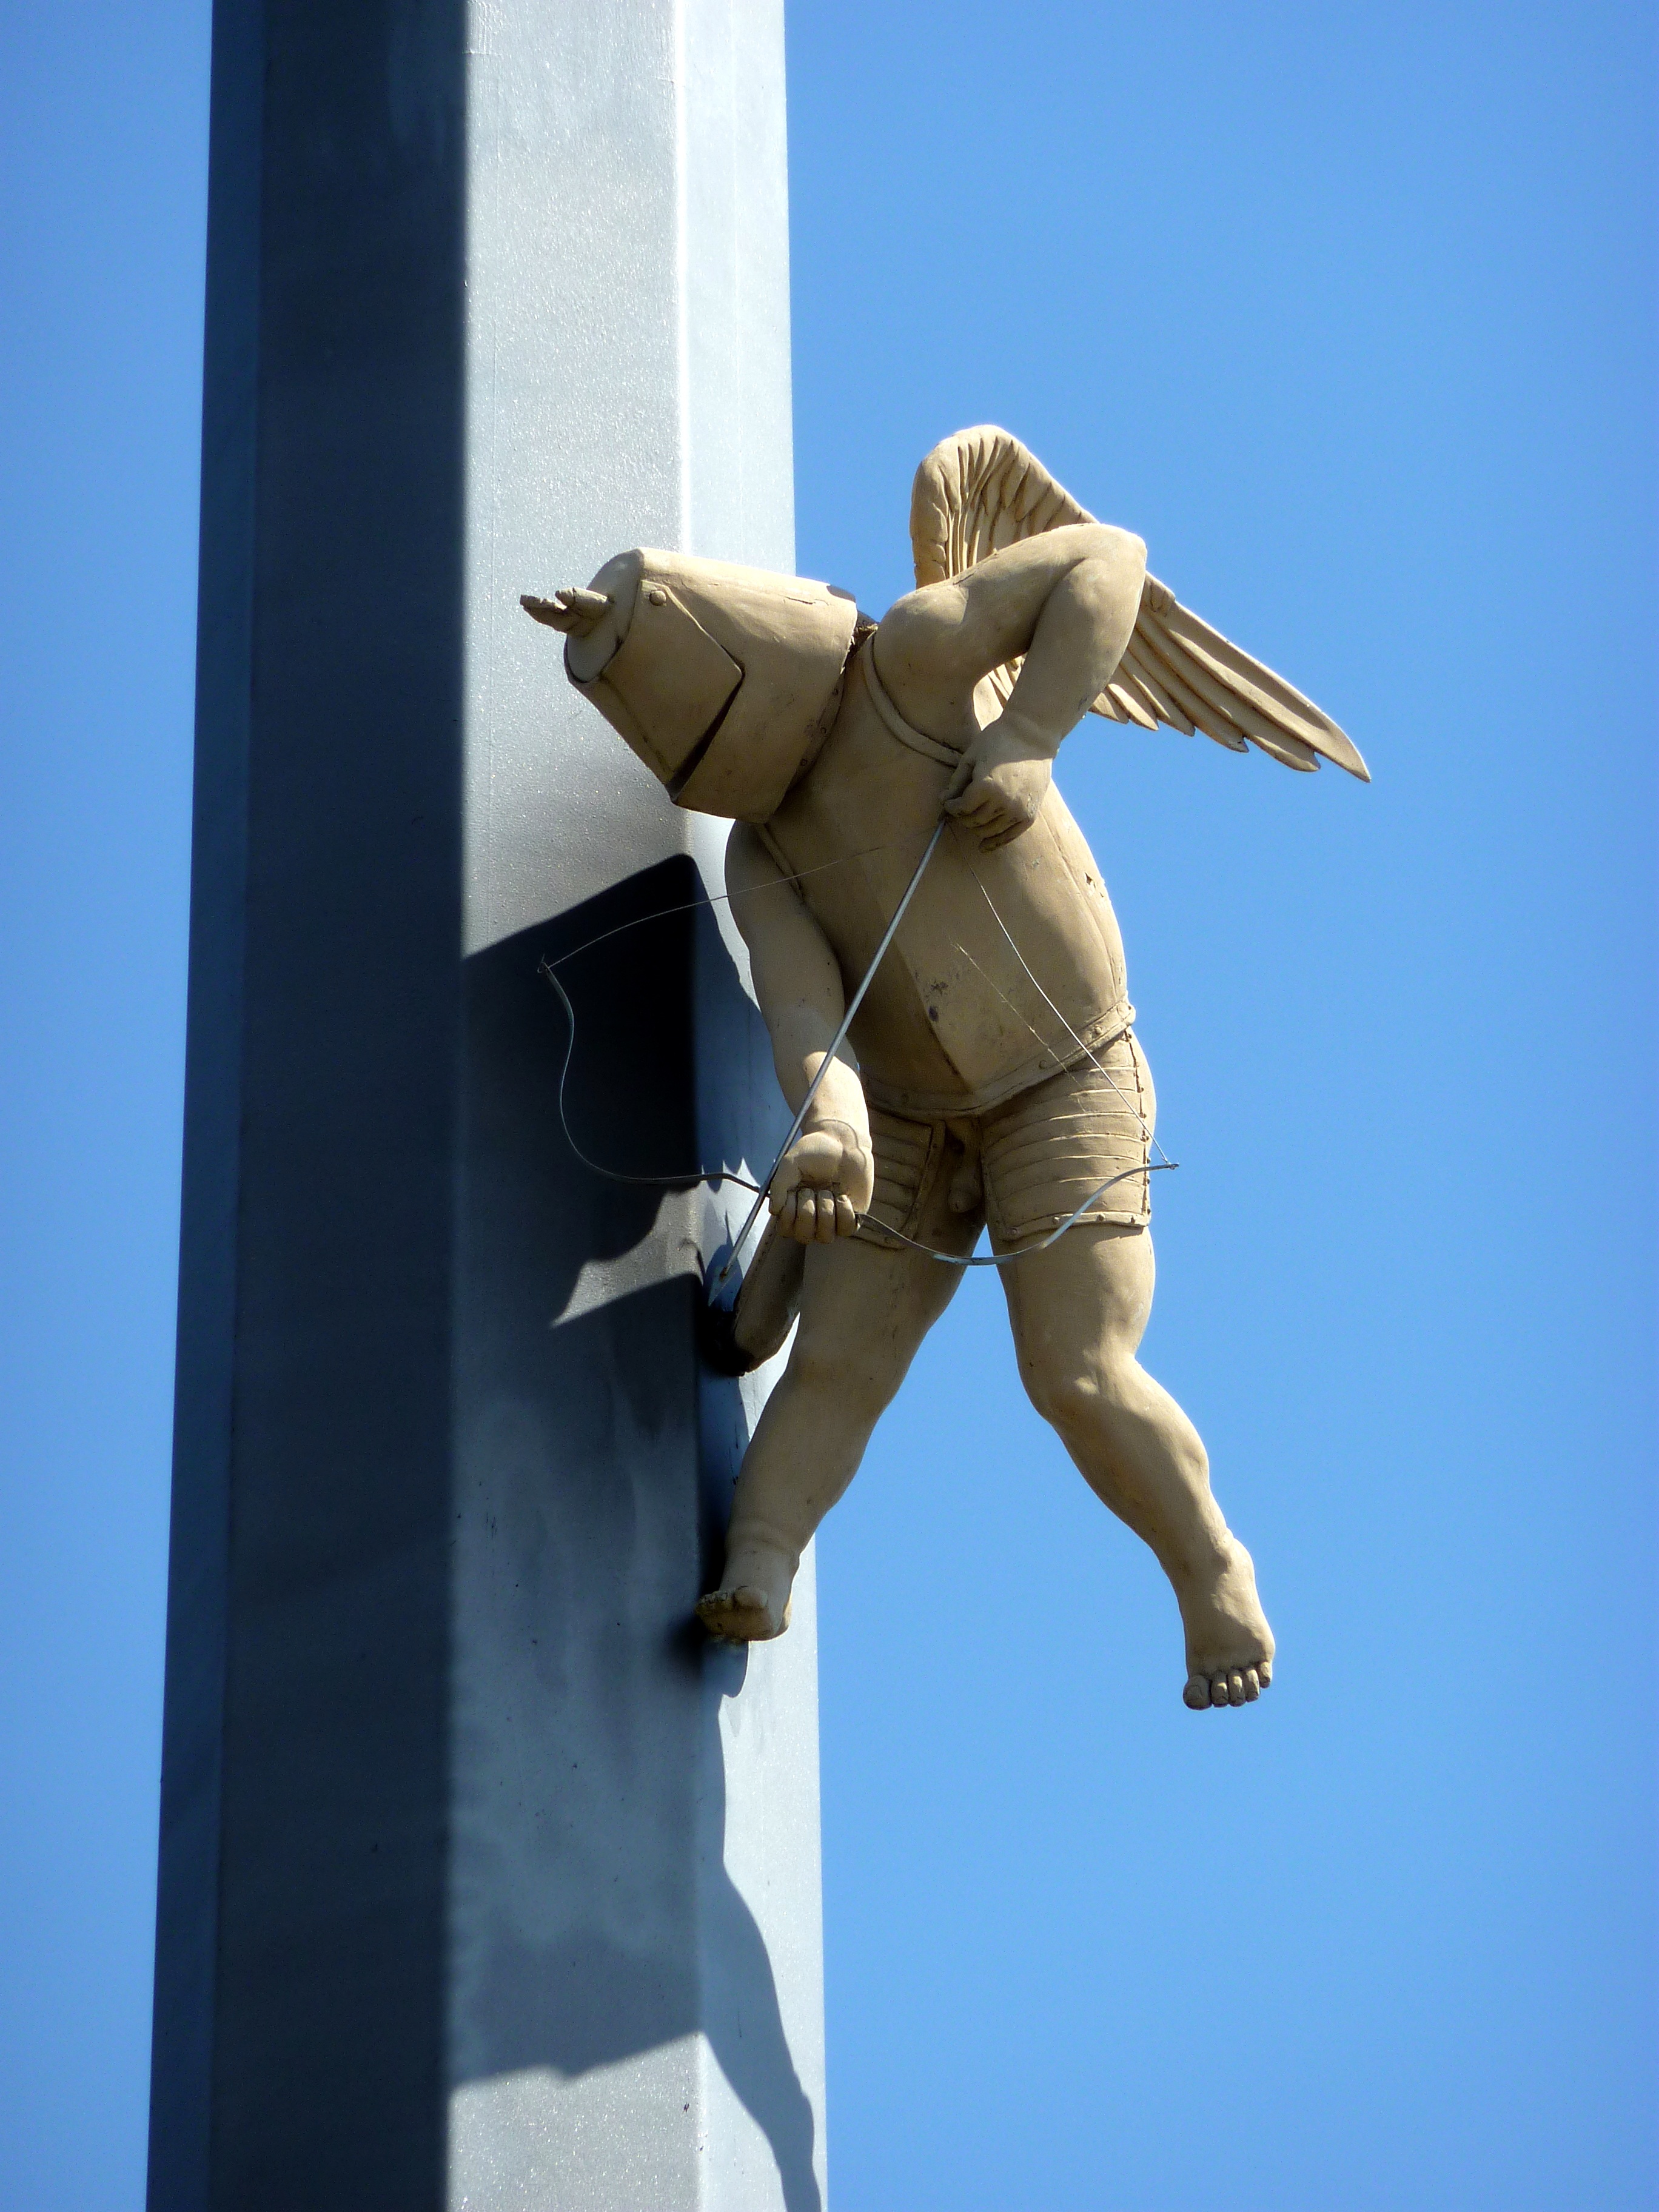
wing, architecture, monument, statue, blue, places of interest, sculpture, art, germany, culture, history, tourist attraction, imposing, friedrichshafen, peter lenk, atmosphere of earth